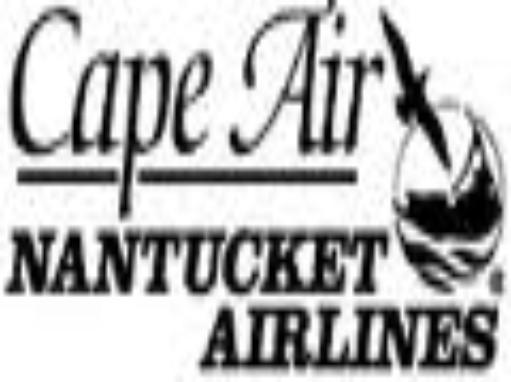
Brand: cape air
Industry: Transportation